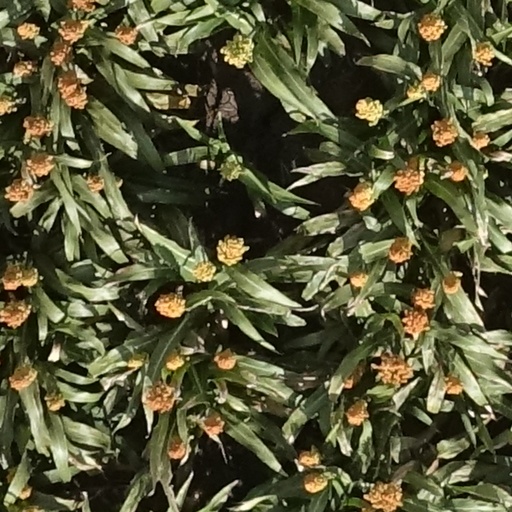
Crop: sorghum